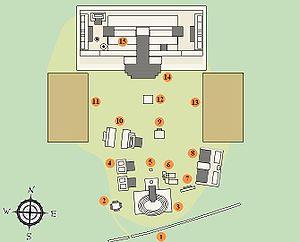
Ek' Balam est un site archéologique maya situé au Yucatán au Mexique, à 30 km au nord de la ville de Valladolid et à 2 kilomètres d'un village maya du même nom. En yucatèque, Ek' Balam signifie « Jaguar noir ».